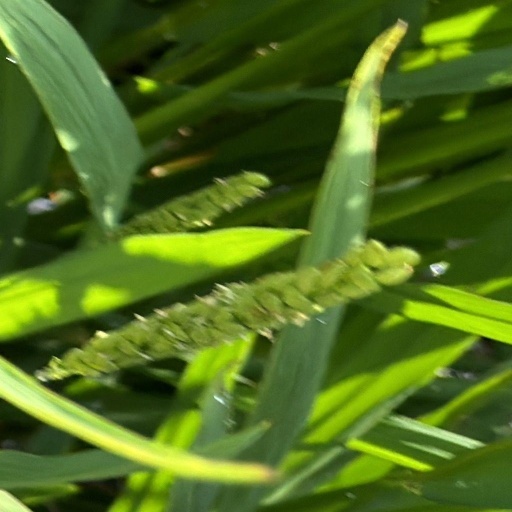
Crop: rice